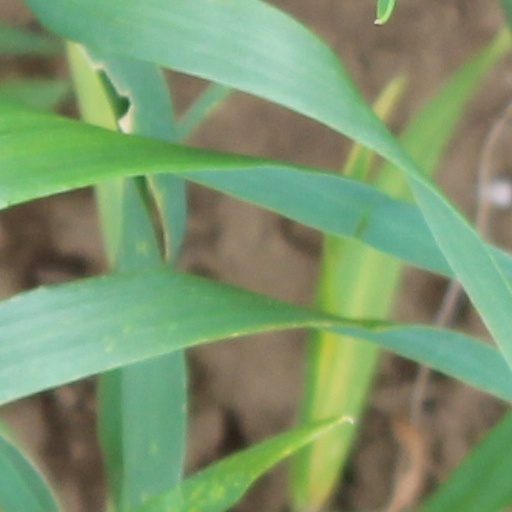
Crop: wheat